Fikile Mbalula

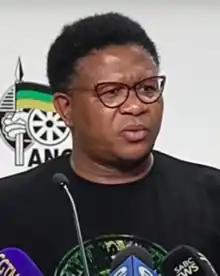
Mbalula in January 2019

Fikile April Mbalula (born 8 April 1971) is a South African politician and current Secretary-General of the African National Congress (ANC) since December 2022. He was a cabinet minister between 2010 and 2023, most proximately as Minister of Transport from 2019 to 2023.